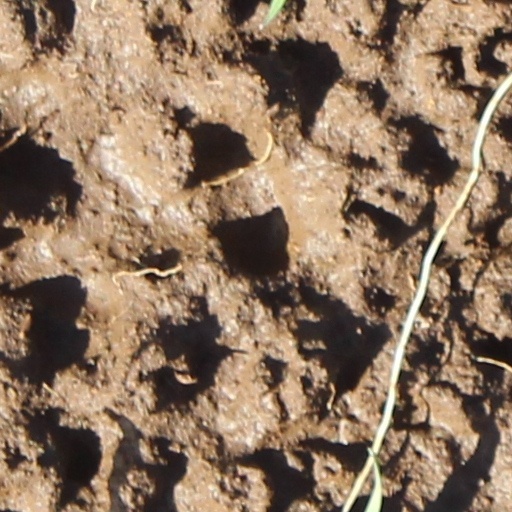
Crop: wheat